Maryland Route 279

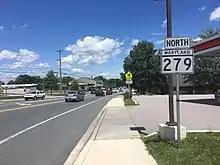
MD 279 northbound past MD 213 in Elkton

MD 279 begins at an intersection with US 40 (Pulaski Highway) west of the town of Elkton. MD 7 (Philadelphia Road) heads south and west from the opposite side of the intersection. MD 279 heads northeast as two-lane divided Elkton Road, which becomes undivided before it crosses Little Elk Creek and enters the town limits of Elkton. The highway intersects MD 545 (Blue Ball Road) and curves to the east ahead of the junction with MD 213 (Bridge Street). MD 279 continues east as Newark Avenue, which has a center left-turn lane and passes between Elkton High School to the north and the adjacent Gilpin Manor Elementary School and Elkton Middle School to the south. The highway becomes a four-lane divided Elkton Road at its intersection with the northern terminus of MD 268 (North Street), after which the route crosses Big Elk Creek, leaves the town limits of Elkton, and immediately meets the southern terminus of MD 316 (Appleton Road). MD 279 turns into an undivided road before it continues northeast as a four-lane divided highway. The state highway heads into a business area and intersects Belle Hill Road, which provides access to a park and ride lot to the east of the road, before meeting I-95 (John F. Kennedy Memorial Highway) at a cloverleaf interchange and crossing Persimmon Run. MD 279 intersects the eastern terminus of MD 277 (Fletchwood Road) immediately before reaching its northern terminus at the Delaware state line. The highway continues northeast as DE 279 toward the city of Newark.